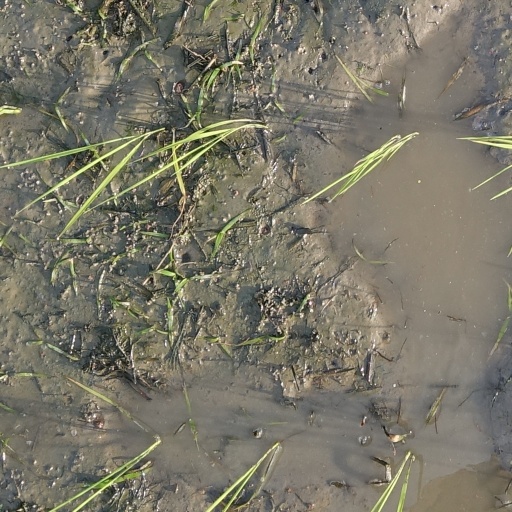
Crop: rice